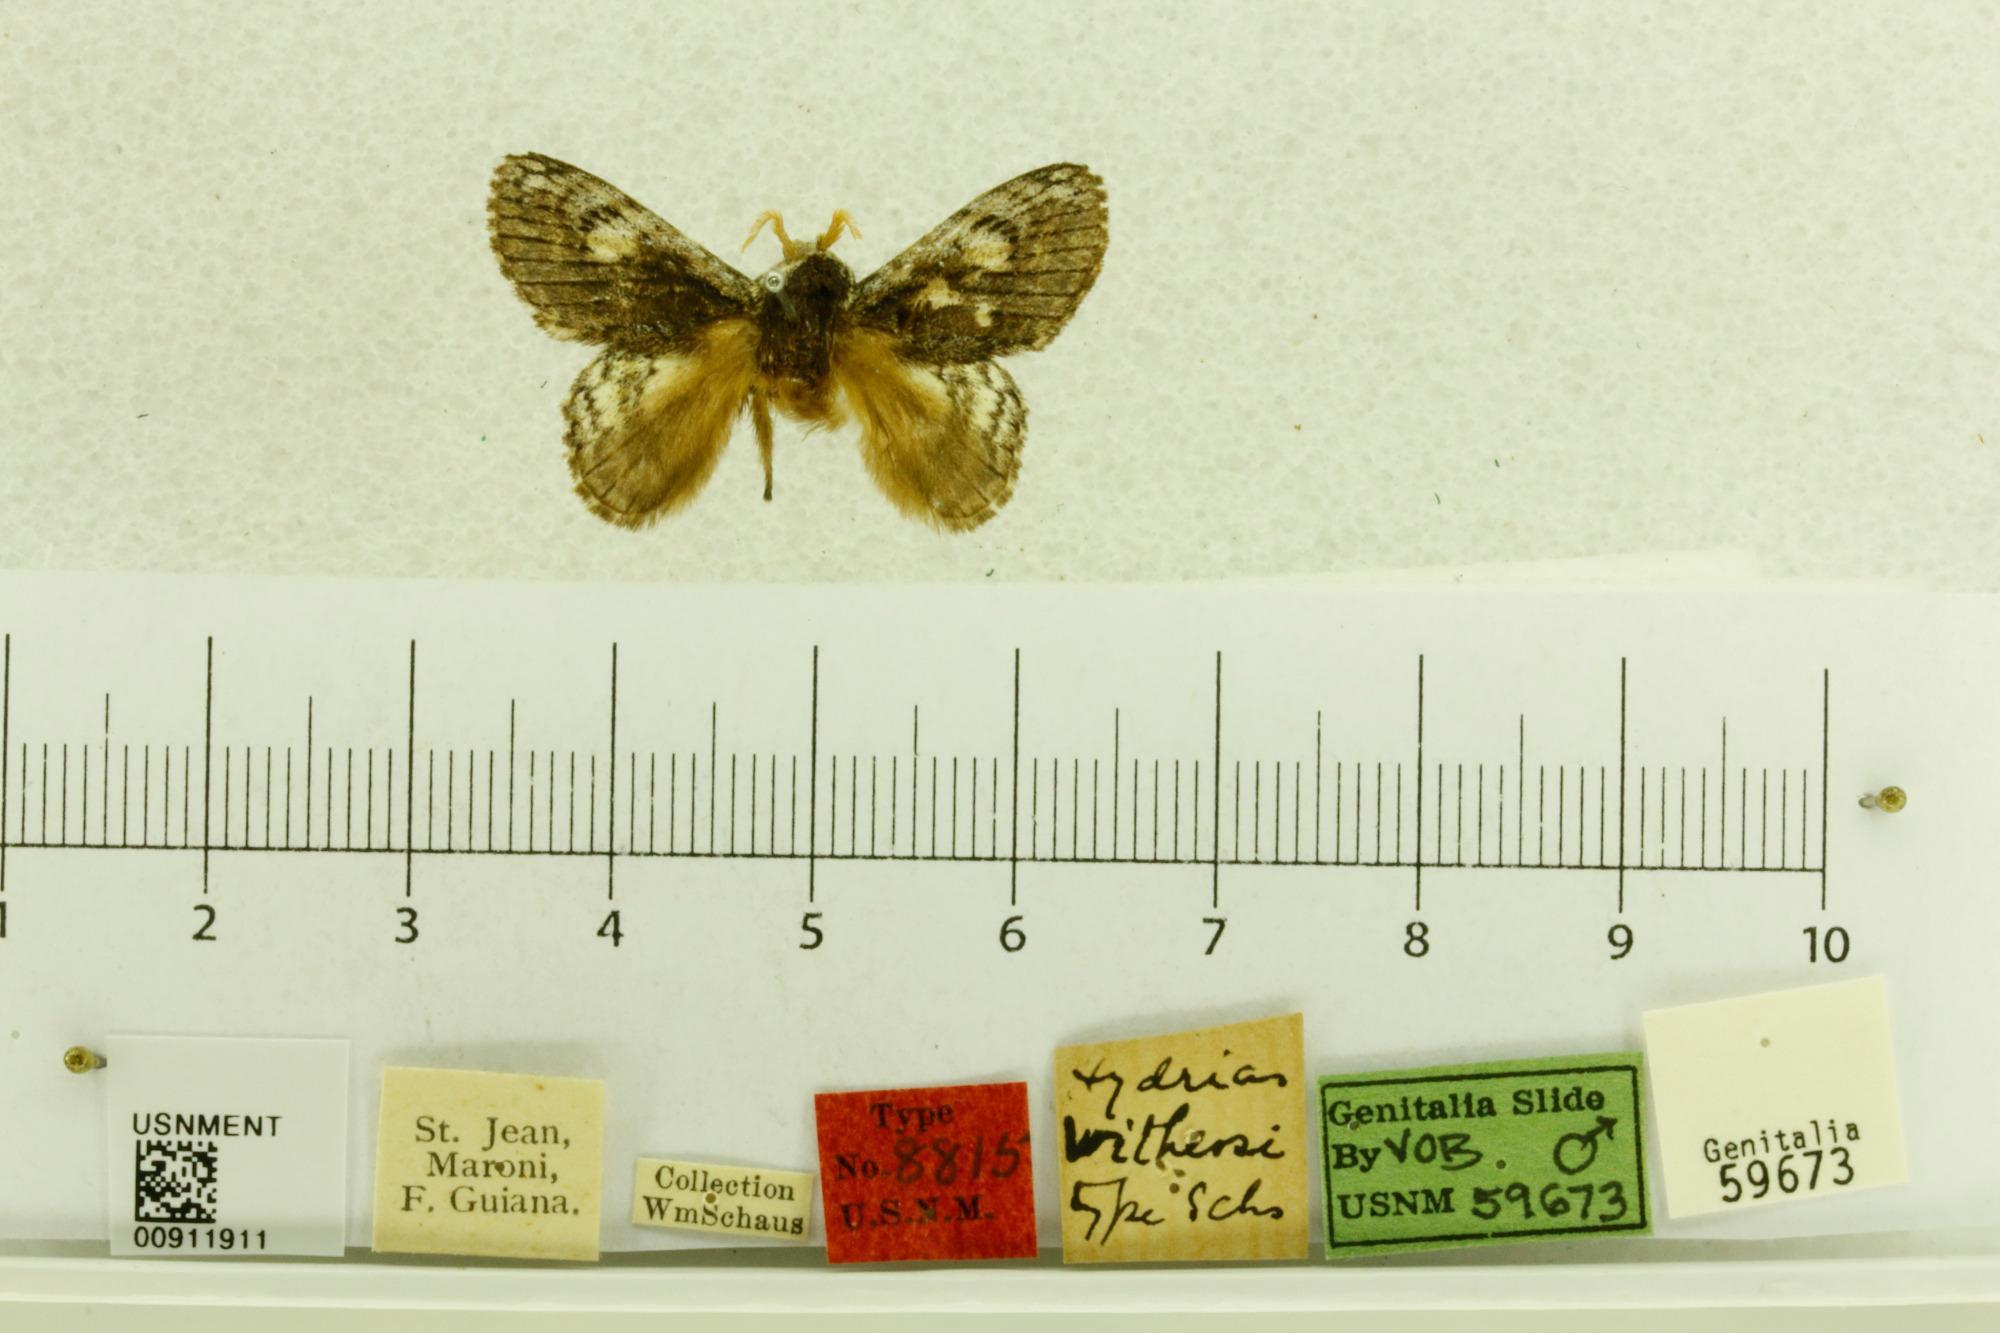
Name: Hydrias vithersi
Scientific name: Hydrias vithersi Schaus, 1905
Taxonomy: Animalia, Arthropoda, Insecta, Lepidoptera, Lasiocampidae
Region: [Not Stated]
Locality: St. Jean du Maroni, French Guiana, France